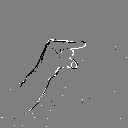
ASL letter: g